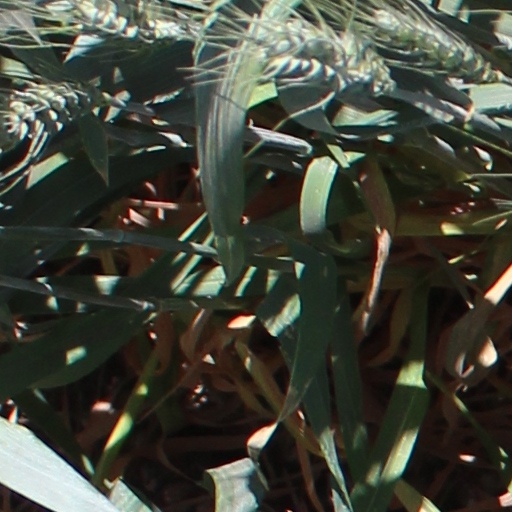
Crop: wheat